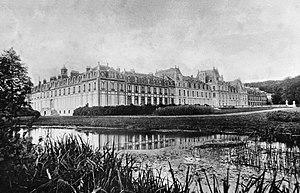
Le château des Vaux vers 1900
La famille de Préaulx olim de Préaux, est une famille noble d'ancienne extraction.
Le château des Vaux est un imposant château du 19ᵉ siècle, situé dans la partie du Perche aujourd'hui en Eure-et-Loir. Il couvre deux communes : Pontgouin et Saint-Maurice-Saint-Germain.
La famille d'Aligre est une famille de la noblesse française, originaire de Chartres, anoblie en 1624 à Paris, et éteinte en ligne masculine en 1847. Elle a notamment donné deux chanceliers de France et plusieurs conseillers au parlement de Paris. Elle accumula une fortune considérable dans son dernier siècle d'existence.